Luigi Galleani

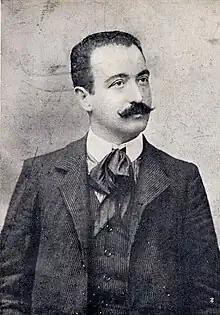
Pietro Gori, one of Galleani's close collaborators in the Italian anarchist movement

By the mid-1880s, the anarchists had already lost ground to the Italian Workers' Party (POI), which developed a large support base among northern workers. The anarchists were initially skeptical of the POI, due to the latter's tendencies towards workerism and reformism, but relations between the two parties became more cordial over time. In 1887, Galleani led the Piedmontese anarchist movement's reorientation towards the labor movement and its rapprochement with the POI. That year, he established the Turin-based newspaper "Gazzetta Operaia", formed a number of workers' organizations in Vercelli, and distributed revolutionary propaganda among the factory workers of Biella. In 1888, he went on a lecture tour in towns throughout Piedmont and led a series of strike actions by Piedmontese workers in both Turin and Vercelli, increasing support for the anarchist movement and the POI.